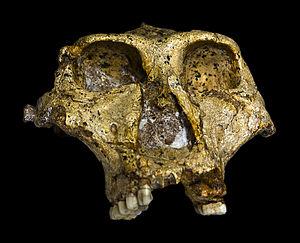
Cette liste de fossiles d'hominidés présente un certain nombre de fossiles d'hominines selon un classement chronologique. Il existe des milliers de fossiles, dont beaucoup sont fragmentaires et ne consistent qu'en de simples dents ou fragments d'os isolés. Cette liste ne se veut pas exhaustive, mais présente les principaux spécimens découverts. La plupart de ces fossiles se situent sur des branches ou des rameaux distincts de la branche hypothétique menant à Homo sapiens.
SK 48 est le nom donné au crâne fossilisé d'un individu mâle de l'espèce Paranthropus robustus, datant de 1,5 à 2 millions d'années, découvert en Afrique du Sud, à Swartkrans. Le crâne a été décrit en 1952 par les paléontologues Robert Broom et J. T. Robinson après avoir été exhumé dans une grotte par un carrier en 1948-1949. Il se caractérise par une apparence robuste, un front bombé et continu, un visage large et plat, une mâchoire profonde avec de grandes dents.
Swartkrans est un site préhistorique en grotte situé dans la province du Gauteng, au nord-ouest de Johannesbourg, près de Krugersdorp, en Afrique du Sud. Proche de Sterkfontein, il a également livré de nombreux vestiges fossiles, notamment des ossements de Paranthropes.